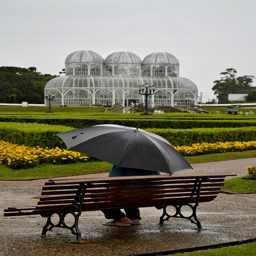
A person sitting on a bench in the rain.
A person with an umbrella is sitting on a bench by a garden.
A person sitting on a park bench in the rain while holding an umbrella
A person sitting on a bench holding an umbrella with a gazebo in the background.
A person sits on a park bench in the rain.